Dikembe Mutombo

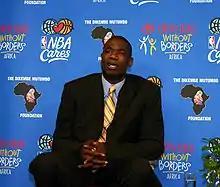
Mutombo speaks at an August 2006 press briefing at the New York Foreign Press Center

The , Mutombo played center, where he was regarded as one of the top inside defenders of all time. Nicknamed "Mt. Mutombo", his combination of height, power and long arms led to a record-tying four NBA Defensive Player of the Year awards, a feat equaled only by Ben Wallace and Rudy Gobert. Mutombo was among the top three players in Defensive Player of the Year voting for nine consecutive seasons from 1994 to 2002. Staples of Mutombo's defensive prowess were his outstanding shot-blocking and rebounding power. Over his career, he averaged 2.8 blocks and 10.3 rebounds per game. Mutombo blocked 3,289 shots; at the time of his death on September 30, 2024, he was second all-time in blocked shots behind Hakeem Olajuwon. Mutombo is the 20th-most-prolific rebounder ever. He was also an eight-time All-Star and was elected into three All-NBA and six All-Defensive Teams. Along with his defensive prowess, Mutombo also contributed offensively, averaging at least 10 points per game until he reached age 35.